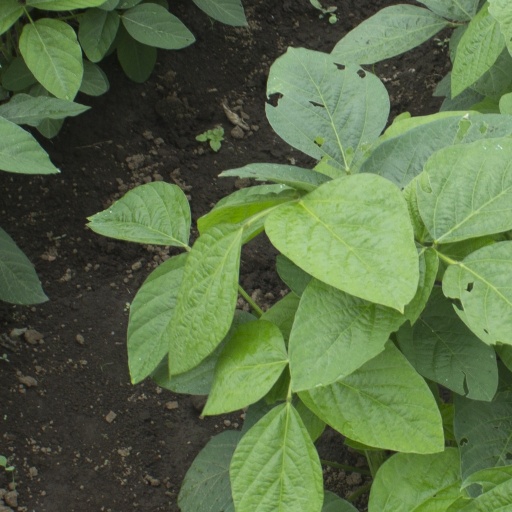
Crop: soybean